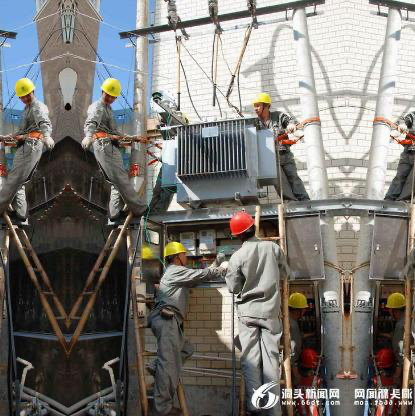
Objects in the image:
label: helmet
label: helmet
label: helmet
label: helmet
label: helmet
label: helmet
label: helmet